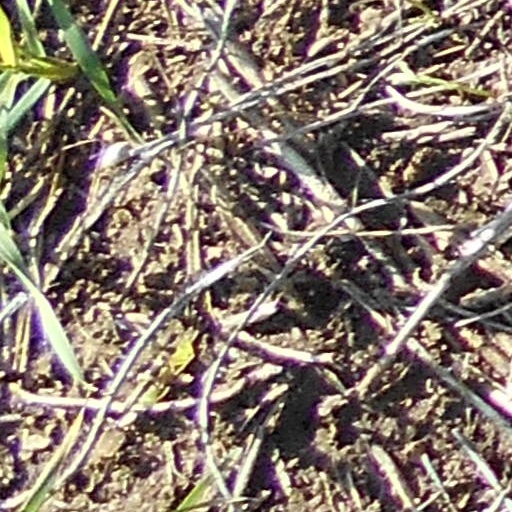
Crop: wheat